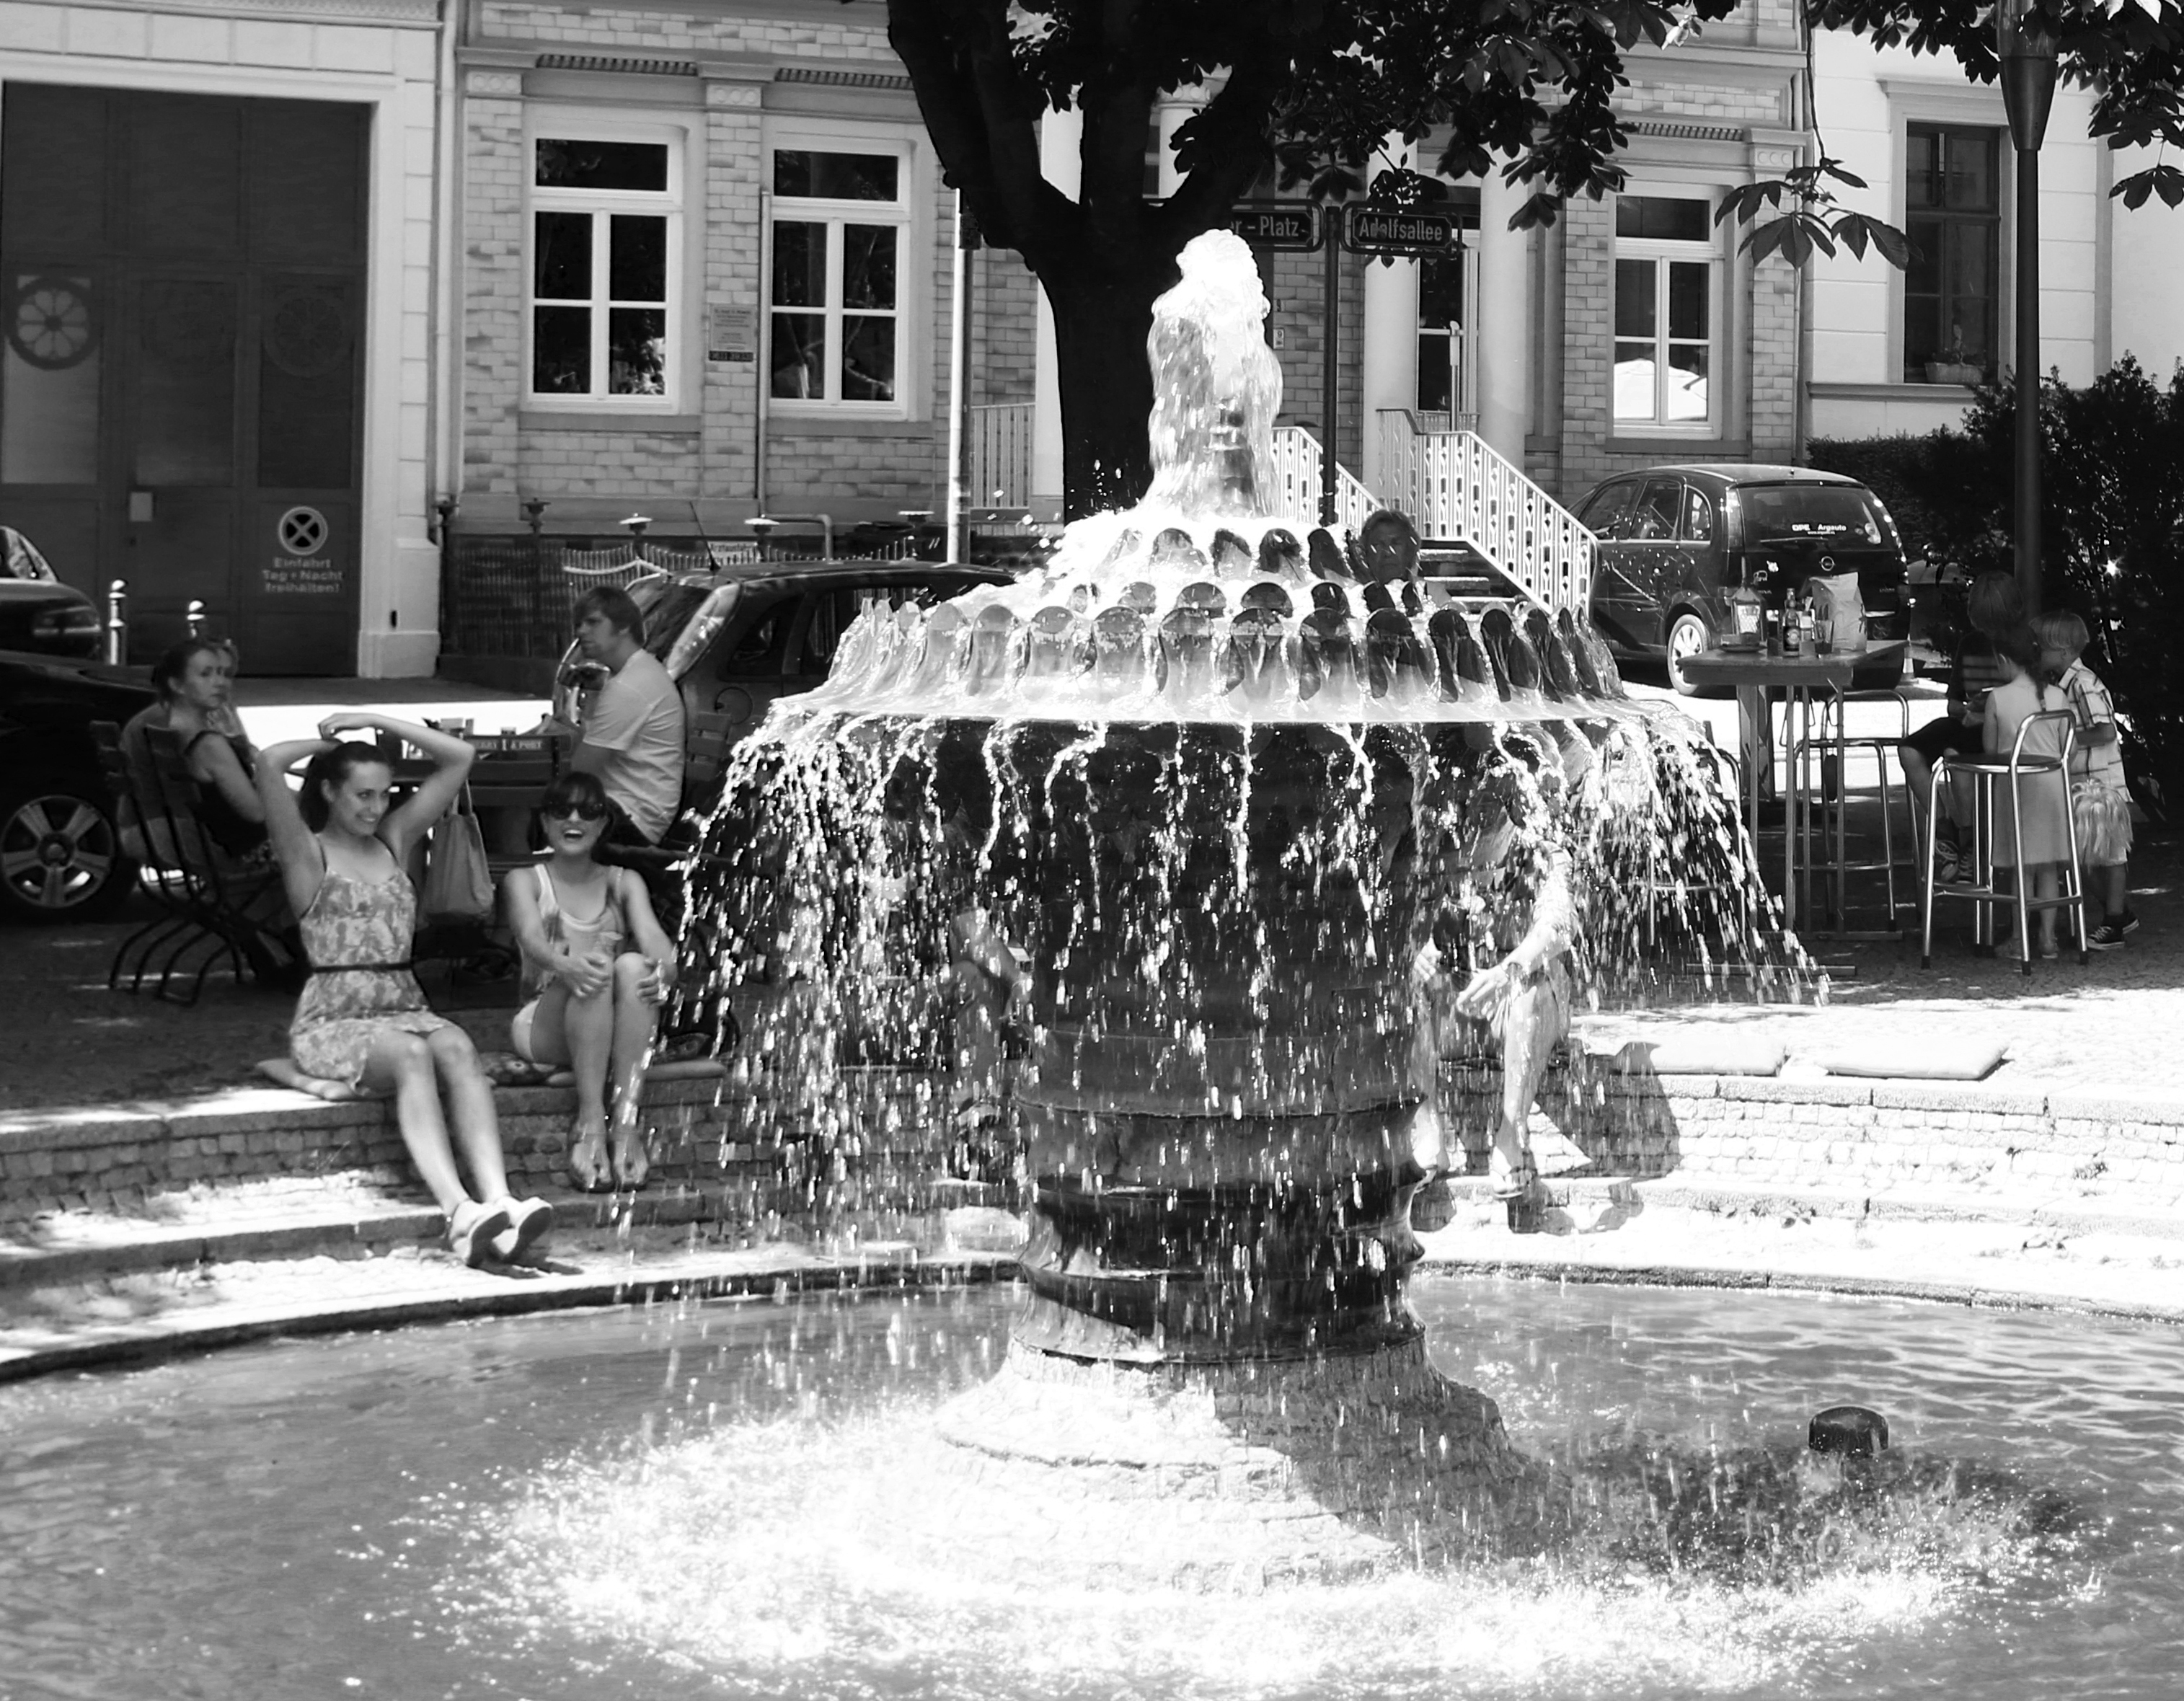
water, snow, black and white, warm, summer, recreation, monochrome, relaxing, bw, blackandwhite, blackwhite, sunny, hot, fountain, germany, alemania, allemagne, sw, schwarzweiss, schwarzweis, water feature, germania, hesse, hassia, hessen, springbrunnen, schwarzweissfotografie, schwarzweisfotografie, erholung, wiesbaden, monochrome photography